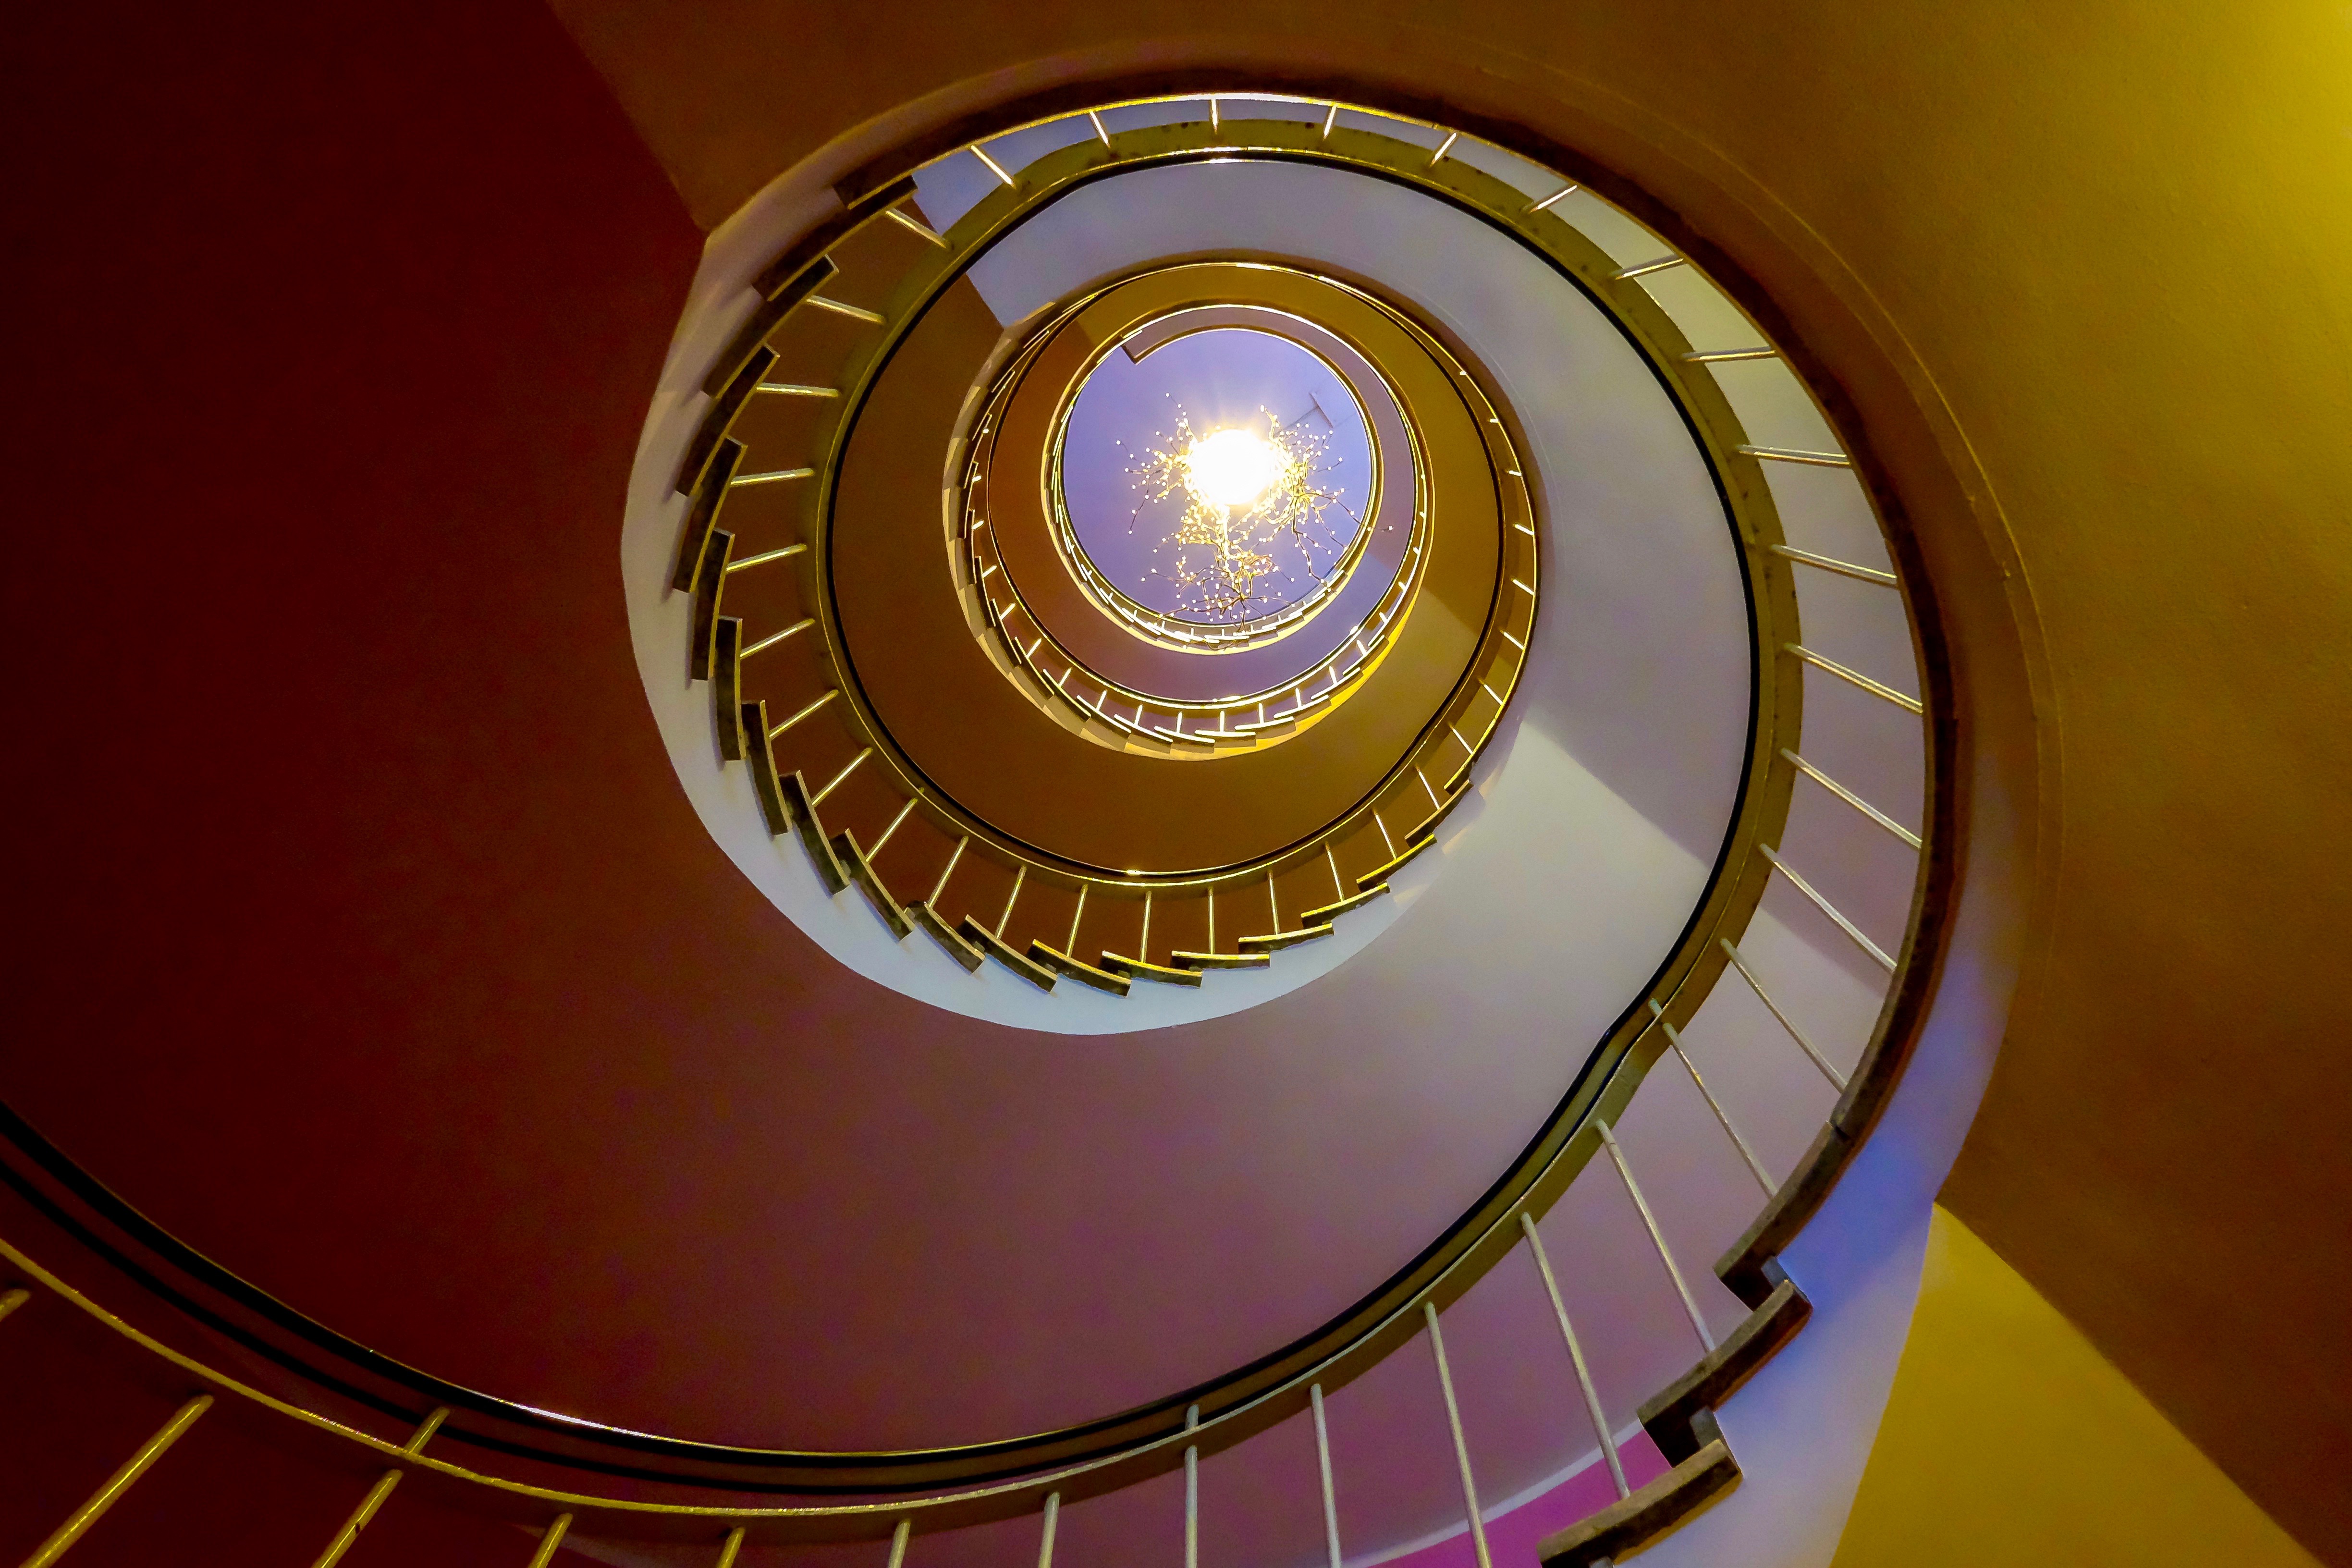
spiral, fujifilm, color, circle, shape, treppe, x70, wendeltreppe, compact disc